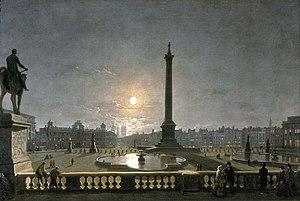
Le clair de lune est la lumière ambiante perçue la nuit sur Terre, en majeure partie venant de son satellite naturel, la Lune, et pour une faible part des étoiles ou du « clair de terre ».